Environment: real
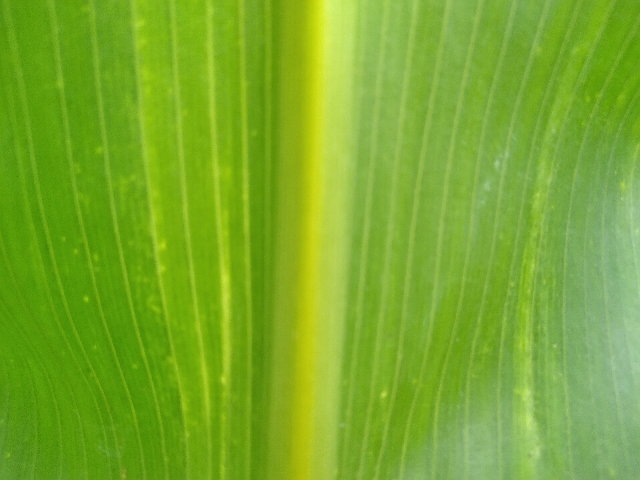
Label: lethal_necrosis